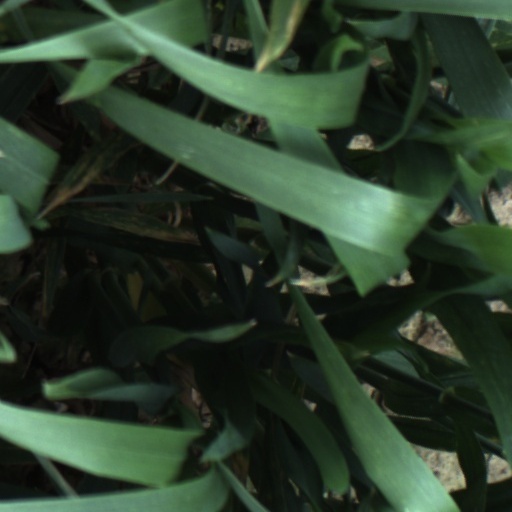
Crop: wheat